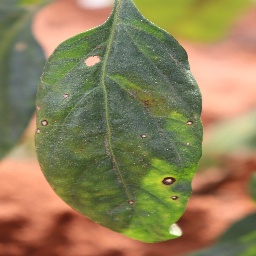
Label: cercospora